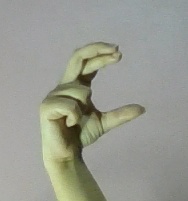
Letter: thal